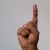
The image shows a hand gesture representing the letter 'D' in Indian Sign Language.